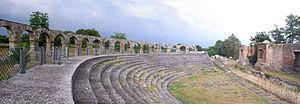
Ferento est un site étrusque situé près de Viterbe, sur la Via Tiberina, dans la haute vallée du Tibre, dans le Nord du Latium.